Sa'd ibn Abi Waqqas

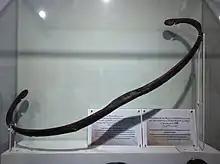
Bow inscribed with the words of Muhammad's order to Sa'd, at Hejaz Railway Museum in Medina

At the Battle of Uhud, Sa'd served in an archer regiment. As the Muslim army gained the upper hand, they were routed by a flanking maneuver by Khalid ibn al-Walid. The Muslim forces scattered, and Muhammad was separated from his soldiers except for about a dozen men, including Sa'd, the muhajirun warrior Talha, the Medinan swordsman Abu Dujana, and about six or seven Ansari soldiers. The group was surrounded by enemy cavalry under Khalid as the Muslim fighters formed a close defensive formation and Sa'd shot his arrows next to Muhammad, who suffered an injury to his shoulder. The outnumbered and encircled Muslims fought until most of them were killed, except Muhammad, Talhah, Abu Dujana, and Sa'd, who tried to assist his comrades with his bow, despite the close combat. Sa'd resorted to firing multiple arrows at once in the dire situation.